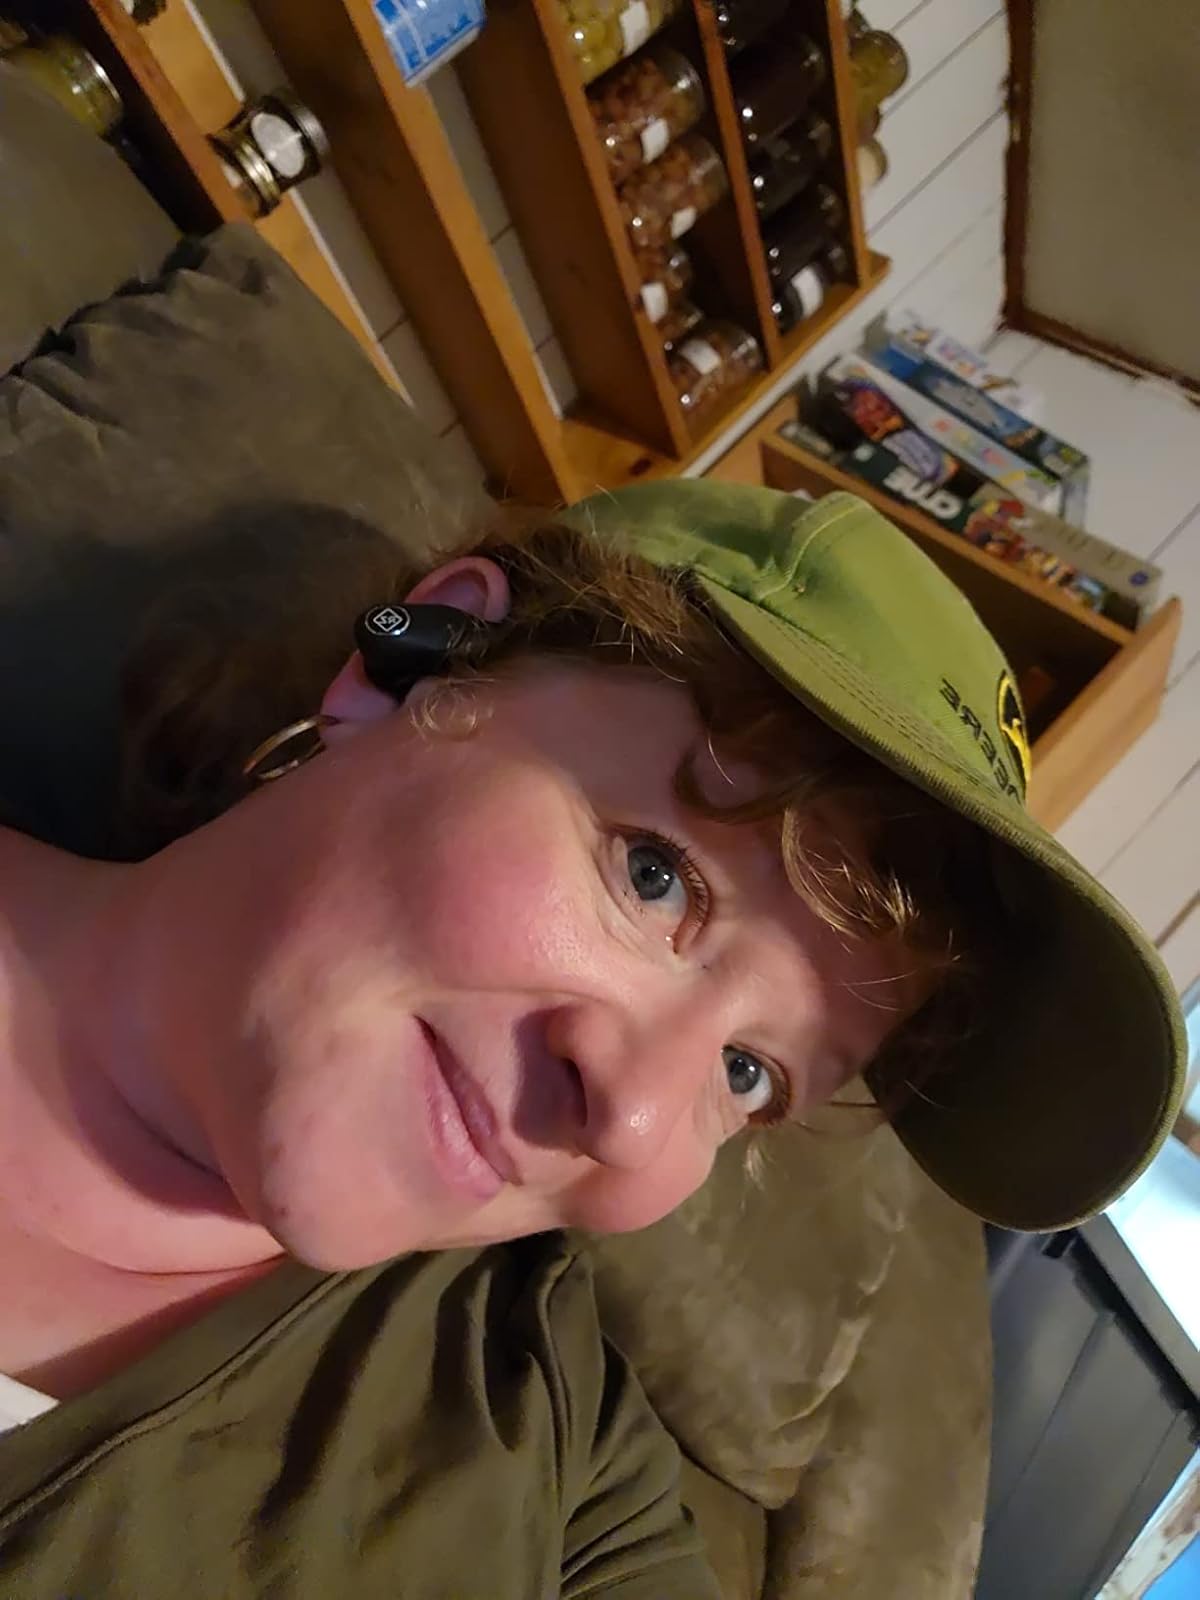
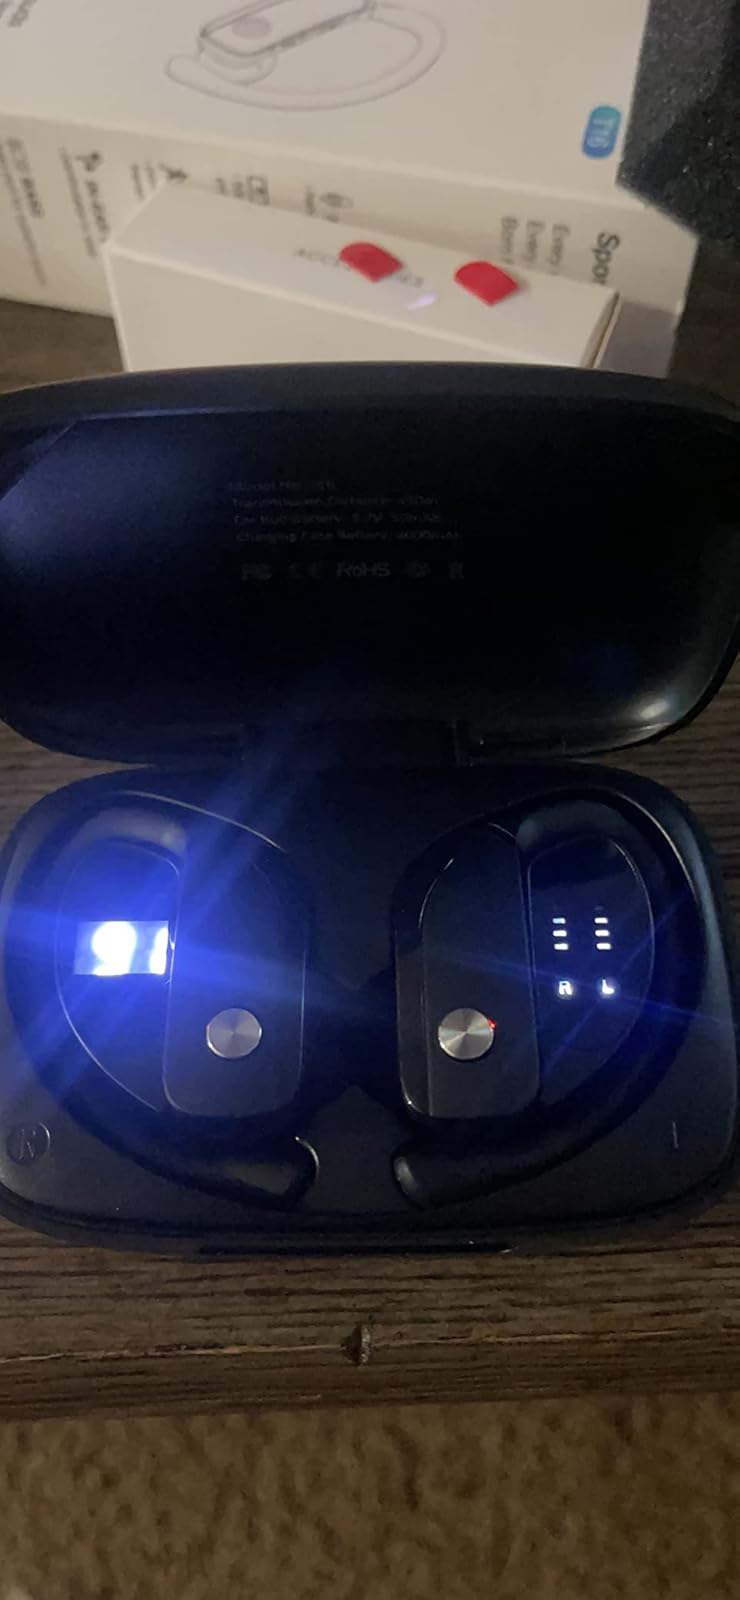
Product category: earbuds
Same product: no